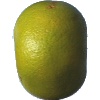
Label: Pomelo Sweetie 1